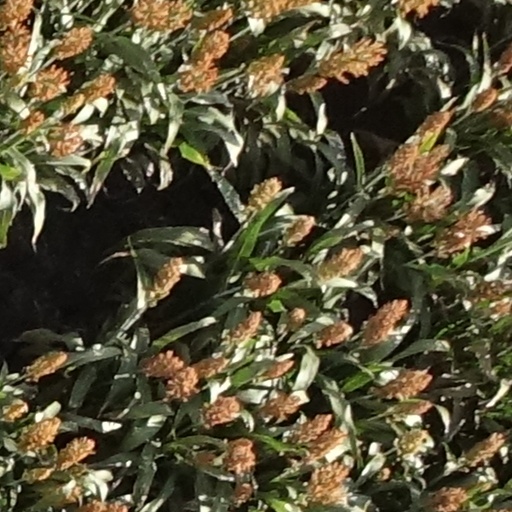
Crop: sorghum